Roundshaw

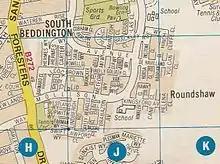
Roundshaw Estate as it appeared in the London A-Z atlas, published in 1990

Roundshaw was built on the site of the former Croydon Airport which once occupied the buildings of the first Croydon Aerodrome (originally named 'Plough Lane') which was demolished in 1928. The estate is commemorated in various ways; the naming of roads after aircraft, personalities, and firms linked with aviation to recall the airport's history: Mollison Drive, Lindbergh Road, Olley Close, Avro Way, Brabazon Avenue among other related aviation names. The name of the estate comes from Roundshaw Park on the edge of the site, named from a round 'shaw' or grove of trees.